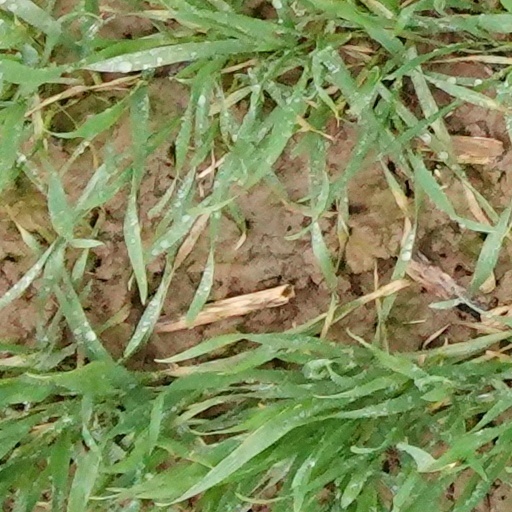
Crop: wheat